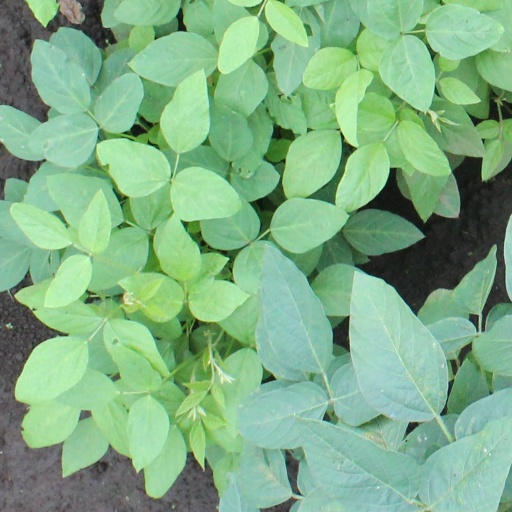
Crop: soybean